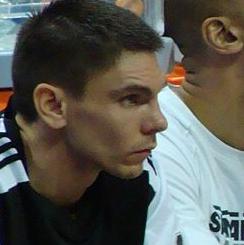
Age: 26